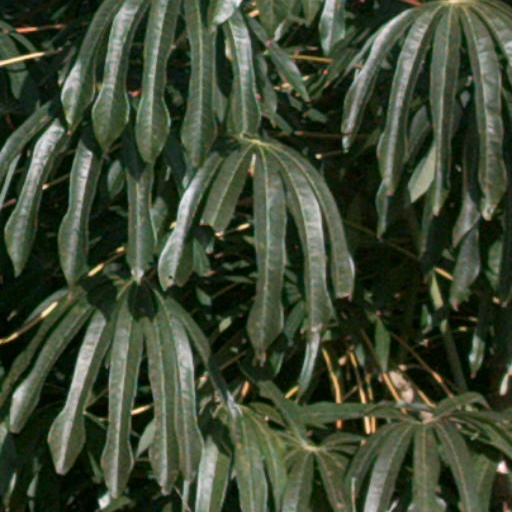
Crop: cassava